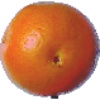
Label: tangelo